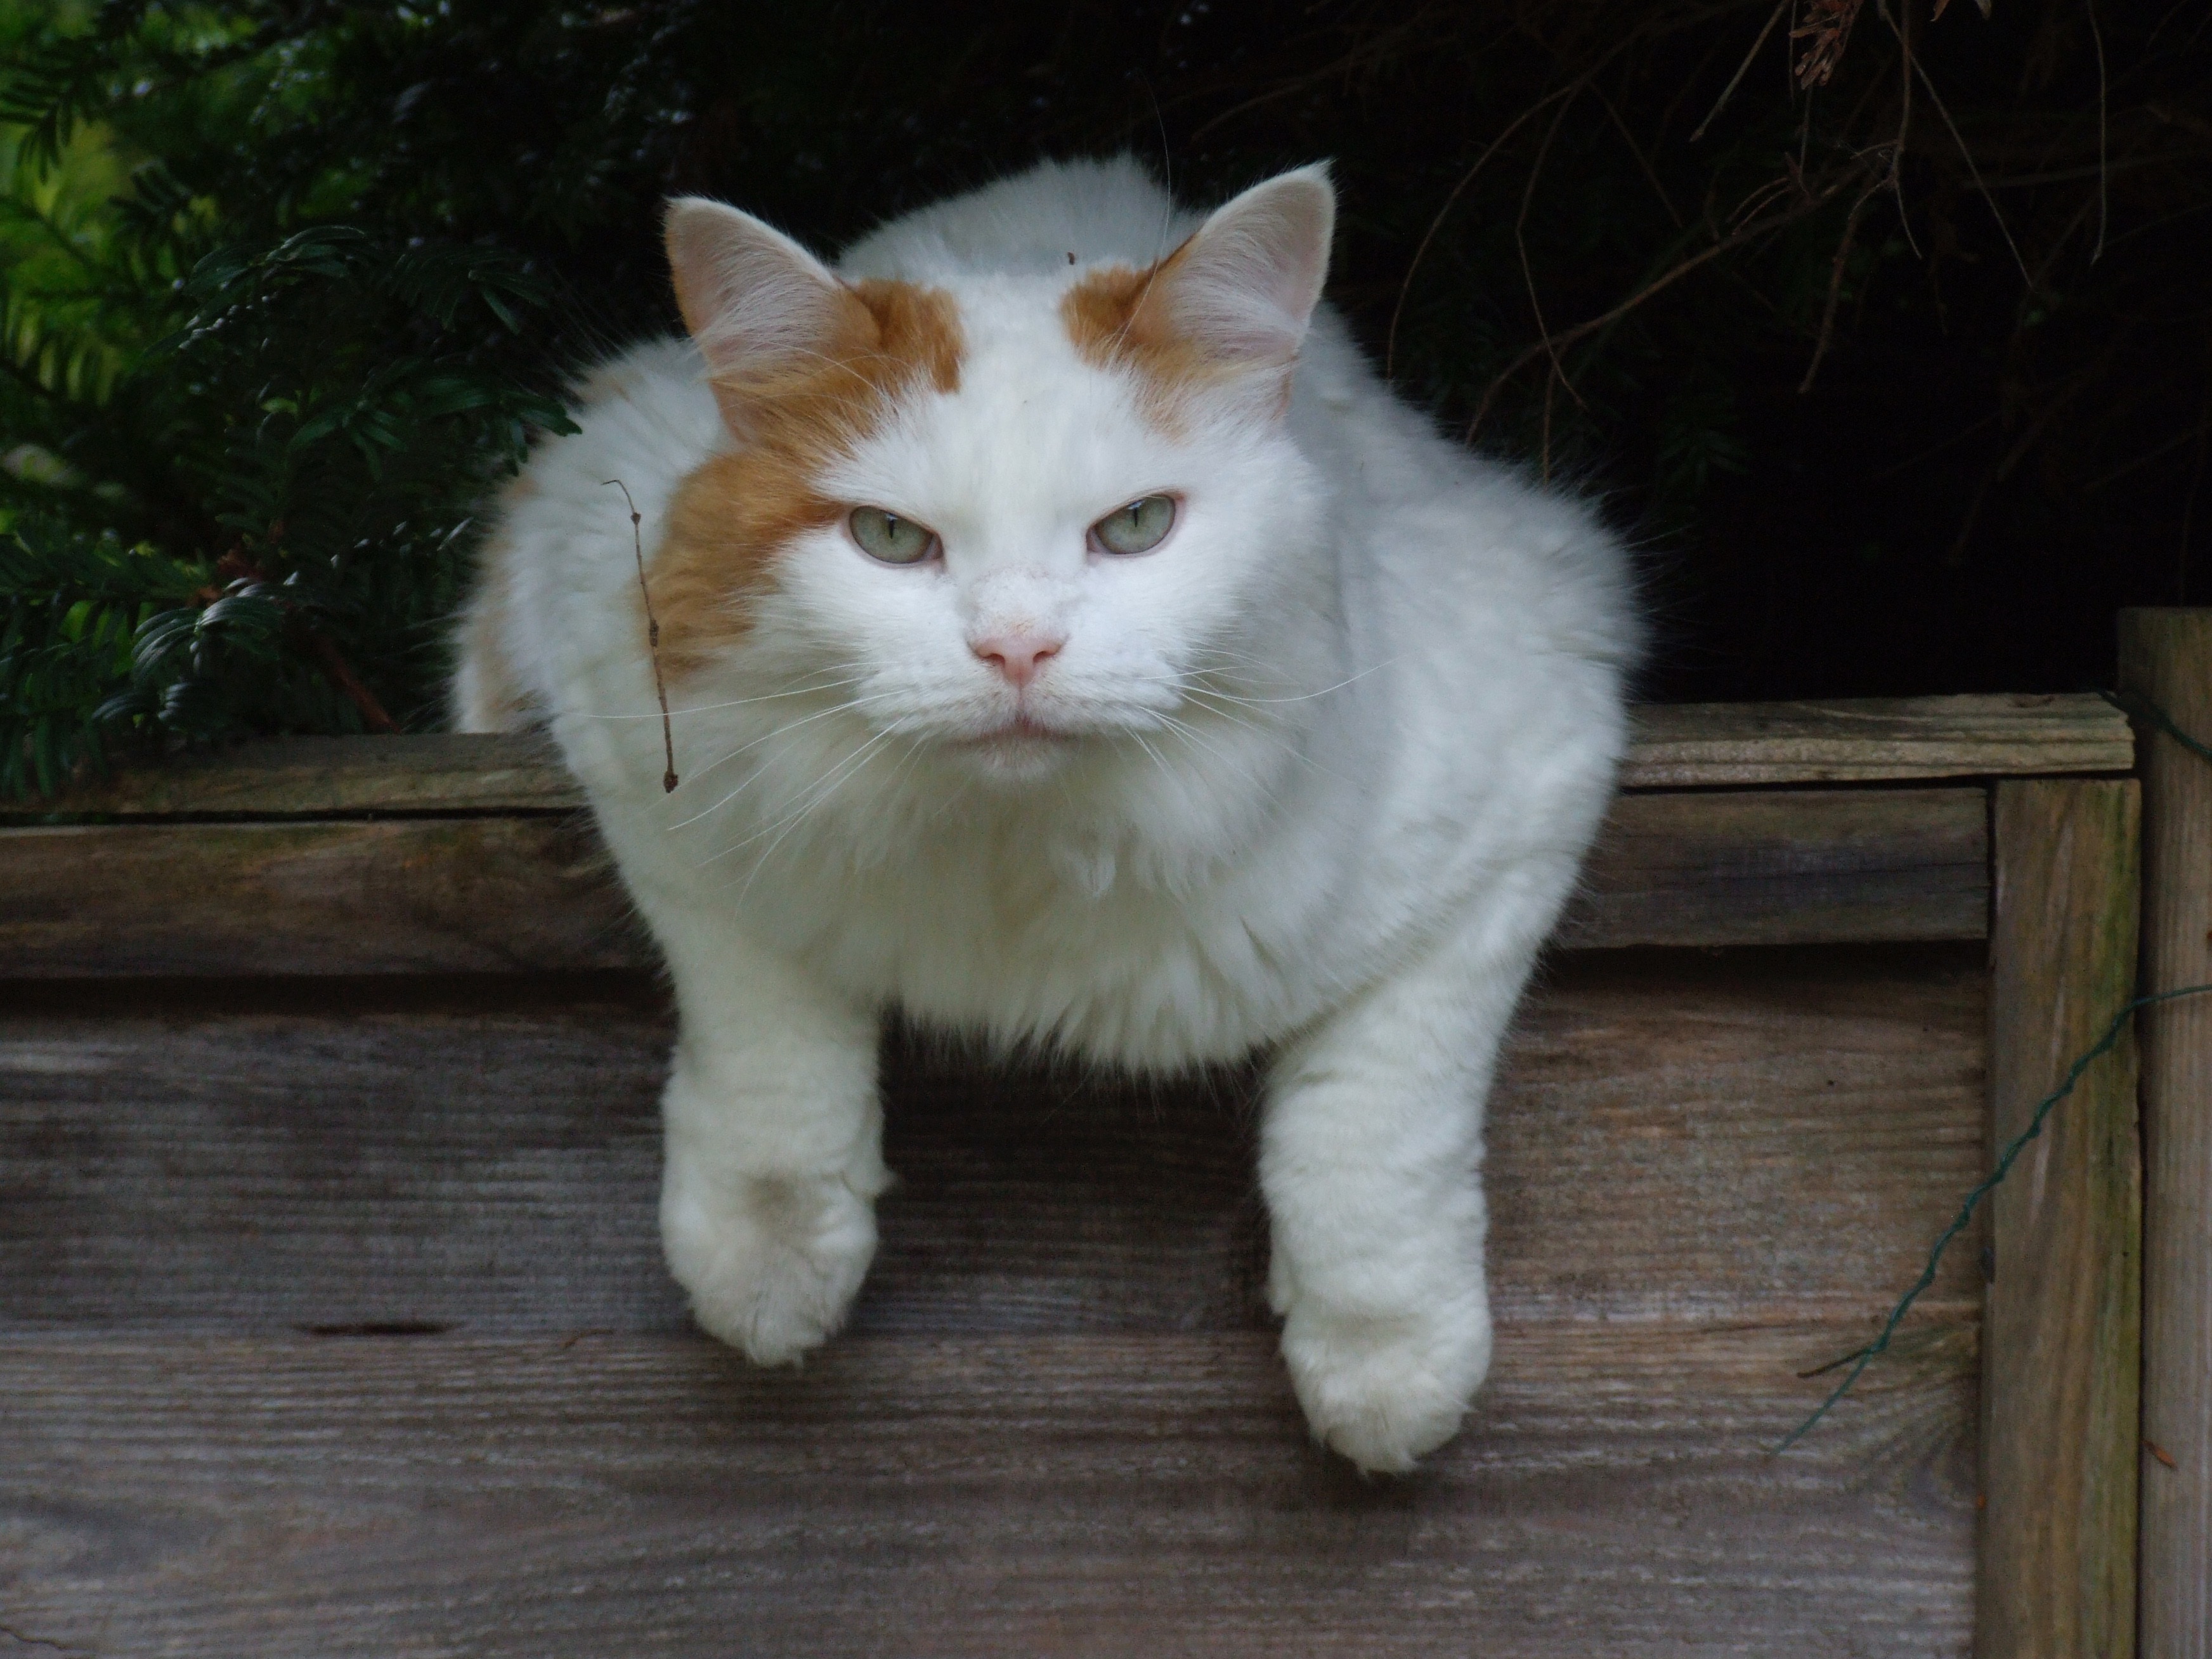
nature, white, cute, pet, fur, cat, feline, mammal, eyes, whiskers, kitty, furry, ears, puss, vertebrate, expression, soft, domestic, cuddly, ragdoll, norwegian forest cat, turkish van, small to medium sized cats, cat like mammal, carnivoran, dog breed group, domestic short haired cat, domestic long haired cat, turkish angora